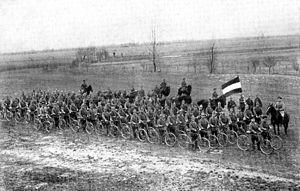
L'infanterie cycliste désigne les soldats d'infanterie qui manœuvrent sur le champ de bataille en utilisant des bicyclettes. Son apparition remonte à la fin du XIXᵉ siècle, lorsque la bicyclette devint populaire en Europe, aux États-Unis et en Australie.